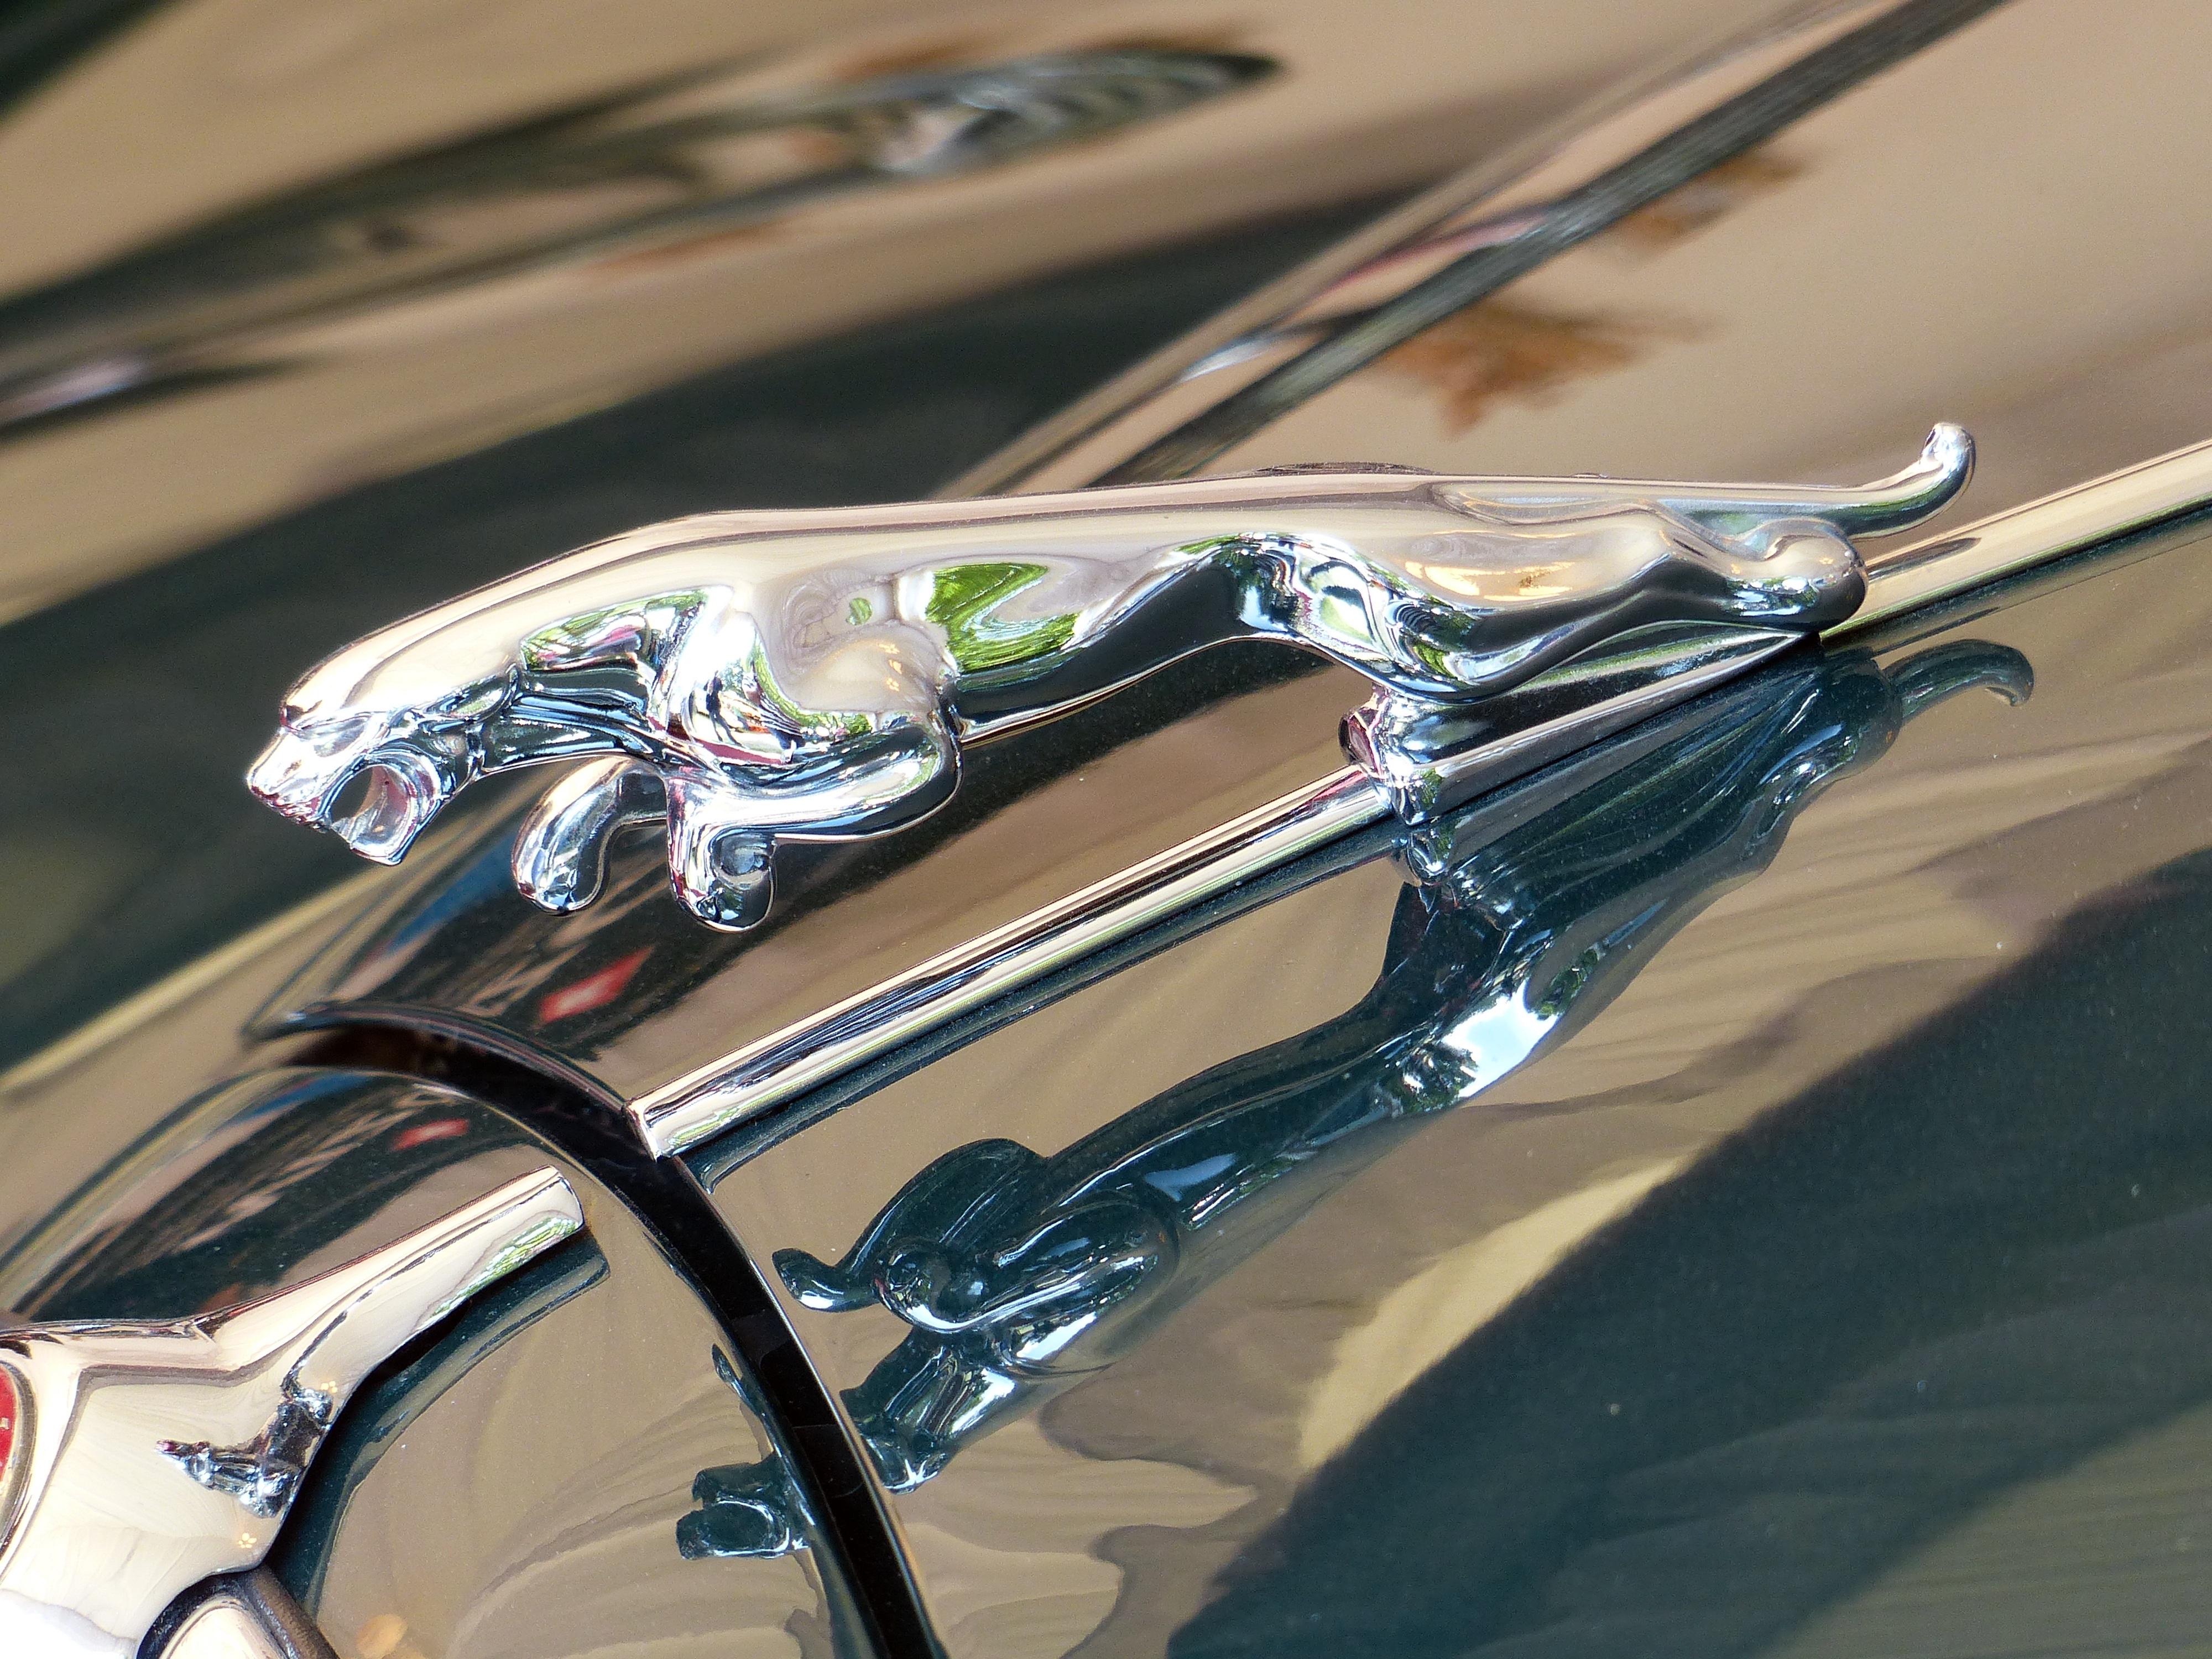
car, wheel, automobile, window, glass, vehicle, motorcycle, windshield, emblem, luxury, figure, silver, oldtimer, jaguar, classic, cool figure, land vehicle, automobile make, automotive exterior, automotive design, luxury vehicle